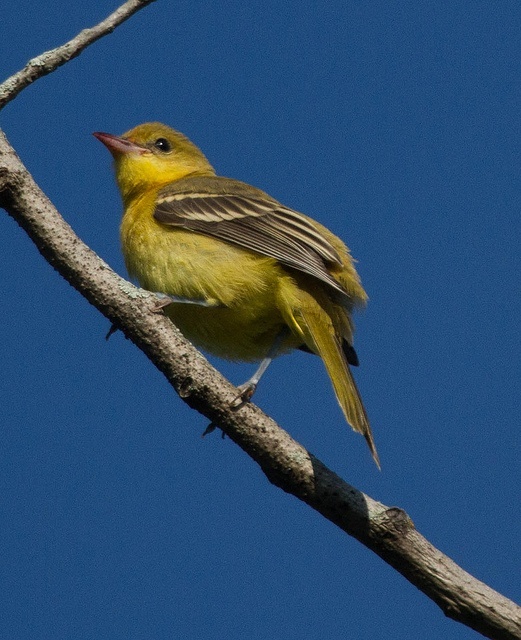
A yellow  is sitting on a branch
A bird perched on top of a brown tree branch.
a bird sitting on a wooden tree branch
a small yellow bird is standing on a branch
A yellow bird perched on a bare branch.